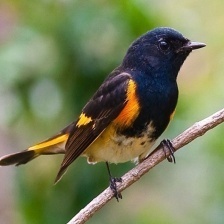
Species: AMERICAN REDSTART
Scientific name: SETOPHAGA RUTICILLA